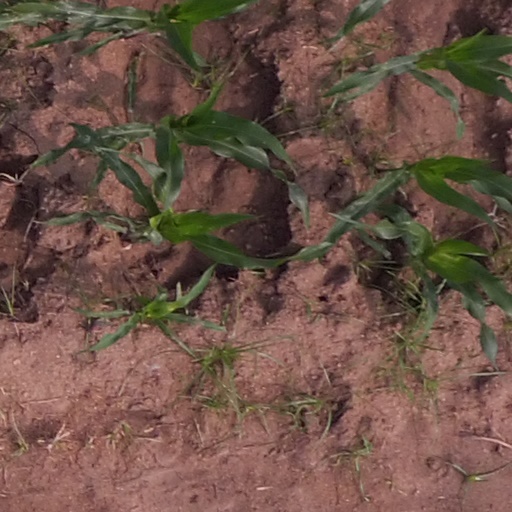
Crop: maize; corn